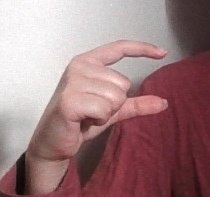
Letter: dal